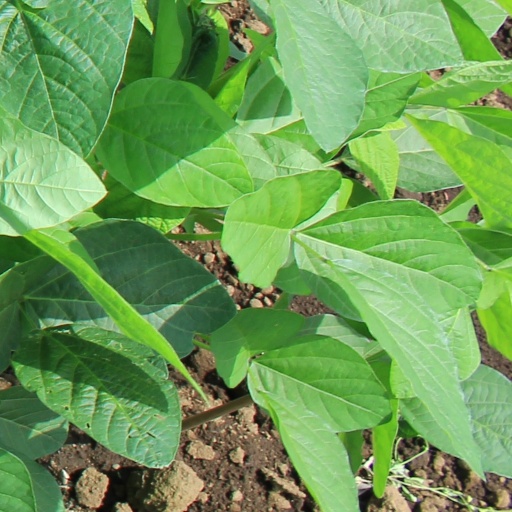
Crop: soybean